Li Bai

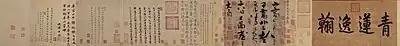
The only surviving calligraphy in Li Bai's own handwriting, titled "Shangyangtai" (To Yangtai Temple), located at the Palace Museum in Beijing, China.

The new Emperor Daizong appointed Li Bai as a court counsellor in January 764, but by the time the imperial edict arrived in Dangtu, Anhui, Li Bai had already been reported dead for more than a year. Local authorities, however, were only able to ascertain that he died sometime in 762, with the date and cause of his death lost to history.